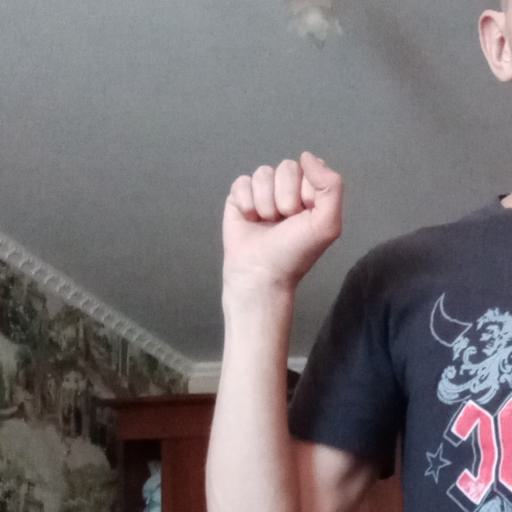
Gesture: fist